USS Ticonderoga (CG-47)

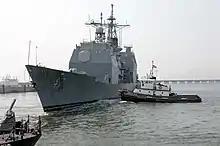
"Ticonderoga" was towed from Naval Station Pascagoula immediately following her decommissioning on 30 September 2004.

On 4 May 2004, she completed transit of the Panama Canal and then moved to cross the equator. Her ship crew engaged in the rites and rituals of the crossing, inducting the captain of the ship and many of the crew in to "Shell-Backs". She completed her final deployment on 3 August 2004. "Ticonderoga" then made liberty port visits to Cozumel, Mexico (15-17 March); Colon (27-28 March); Mayport (1-9 April); Guantánamo Bay (12-13 April); Cartagena, Colombia (27-29 May); Vasco Núñez de Balboa, Panama (6-7 May); and Puerto Quetzal, Guatemala (17-19 May). She conducted counter-narcotics operations in conjunction with Colombian military authorities from April–June. Ticonderoga successfully intercepted five cigarette-shaped "go-fast" smuggling boats, and one fishing vessel, netting over 14,000 pounds of cocaine, and detaining 25 suspects in the process.